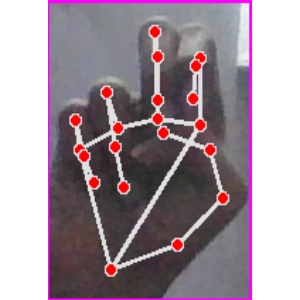
अक्षर: ह